Gustaf Wrede

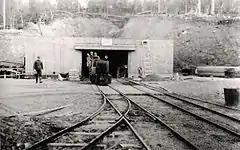
Petsamo nickel mine in the 1930s.

Wrede got an offer for manager position in Petsamon Nikkeli Oy in Petsamo 1940, right after the Winter War. He took the challenging position and sold his Dalsbruk shares. The company management had recently decided to invest on Kolosjoki mine and Wrede led the construction project determinedly. The mine was in focal point in global politics: Petsamon Nikkeli belonged to British Mond Nickel Company which wanted to close the mine when the Finnish-German relations started to improve during the Interim Peace. In response, the Finnish government took the mine under its control. Mining began in 1940 and the nickel was sold to Germany for low price. Continuation War between Finland and Soviet Union began in 1941. Wrede worked under high pressure negotiating about deliveries and other conditions with the German customers. In addition to the company, Wrede led the community grown around the mine. Due to political conditions, Wrede had to leave the mine in September 1944; he placed the company keys on his office desk before he left. Subsequently, Petsamo was ceded to Soviet Union in Moscow Armistice.